Ronnie Boyce

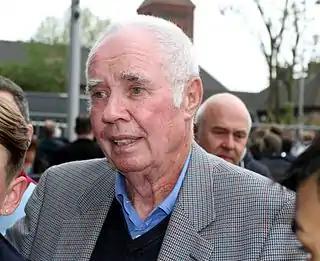
Boyce at Upton Park in 2015

Ronald William Boyce (6 January 1943 – 13 February 2025) was an English professional footballer who played his entire career for West Ham United, making 282 Football League appearances for them.